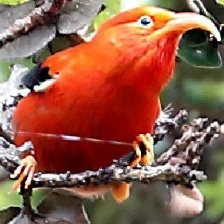
Species: IWI
Scientific name:  VESTIARIA COCCINEA.